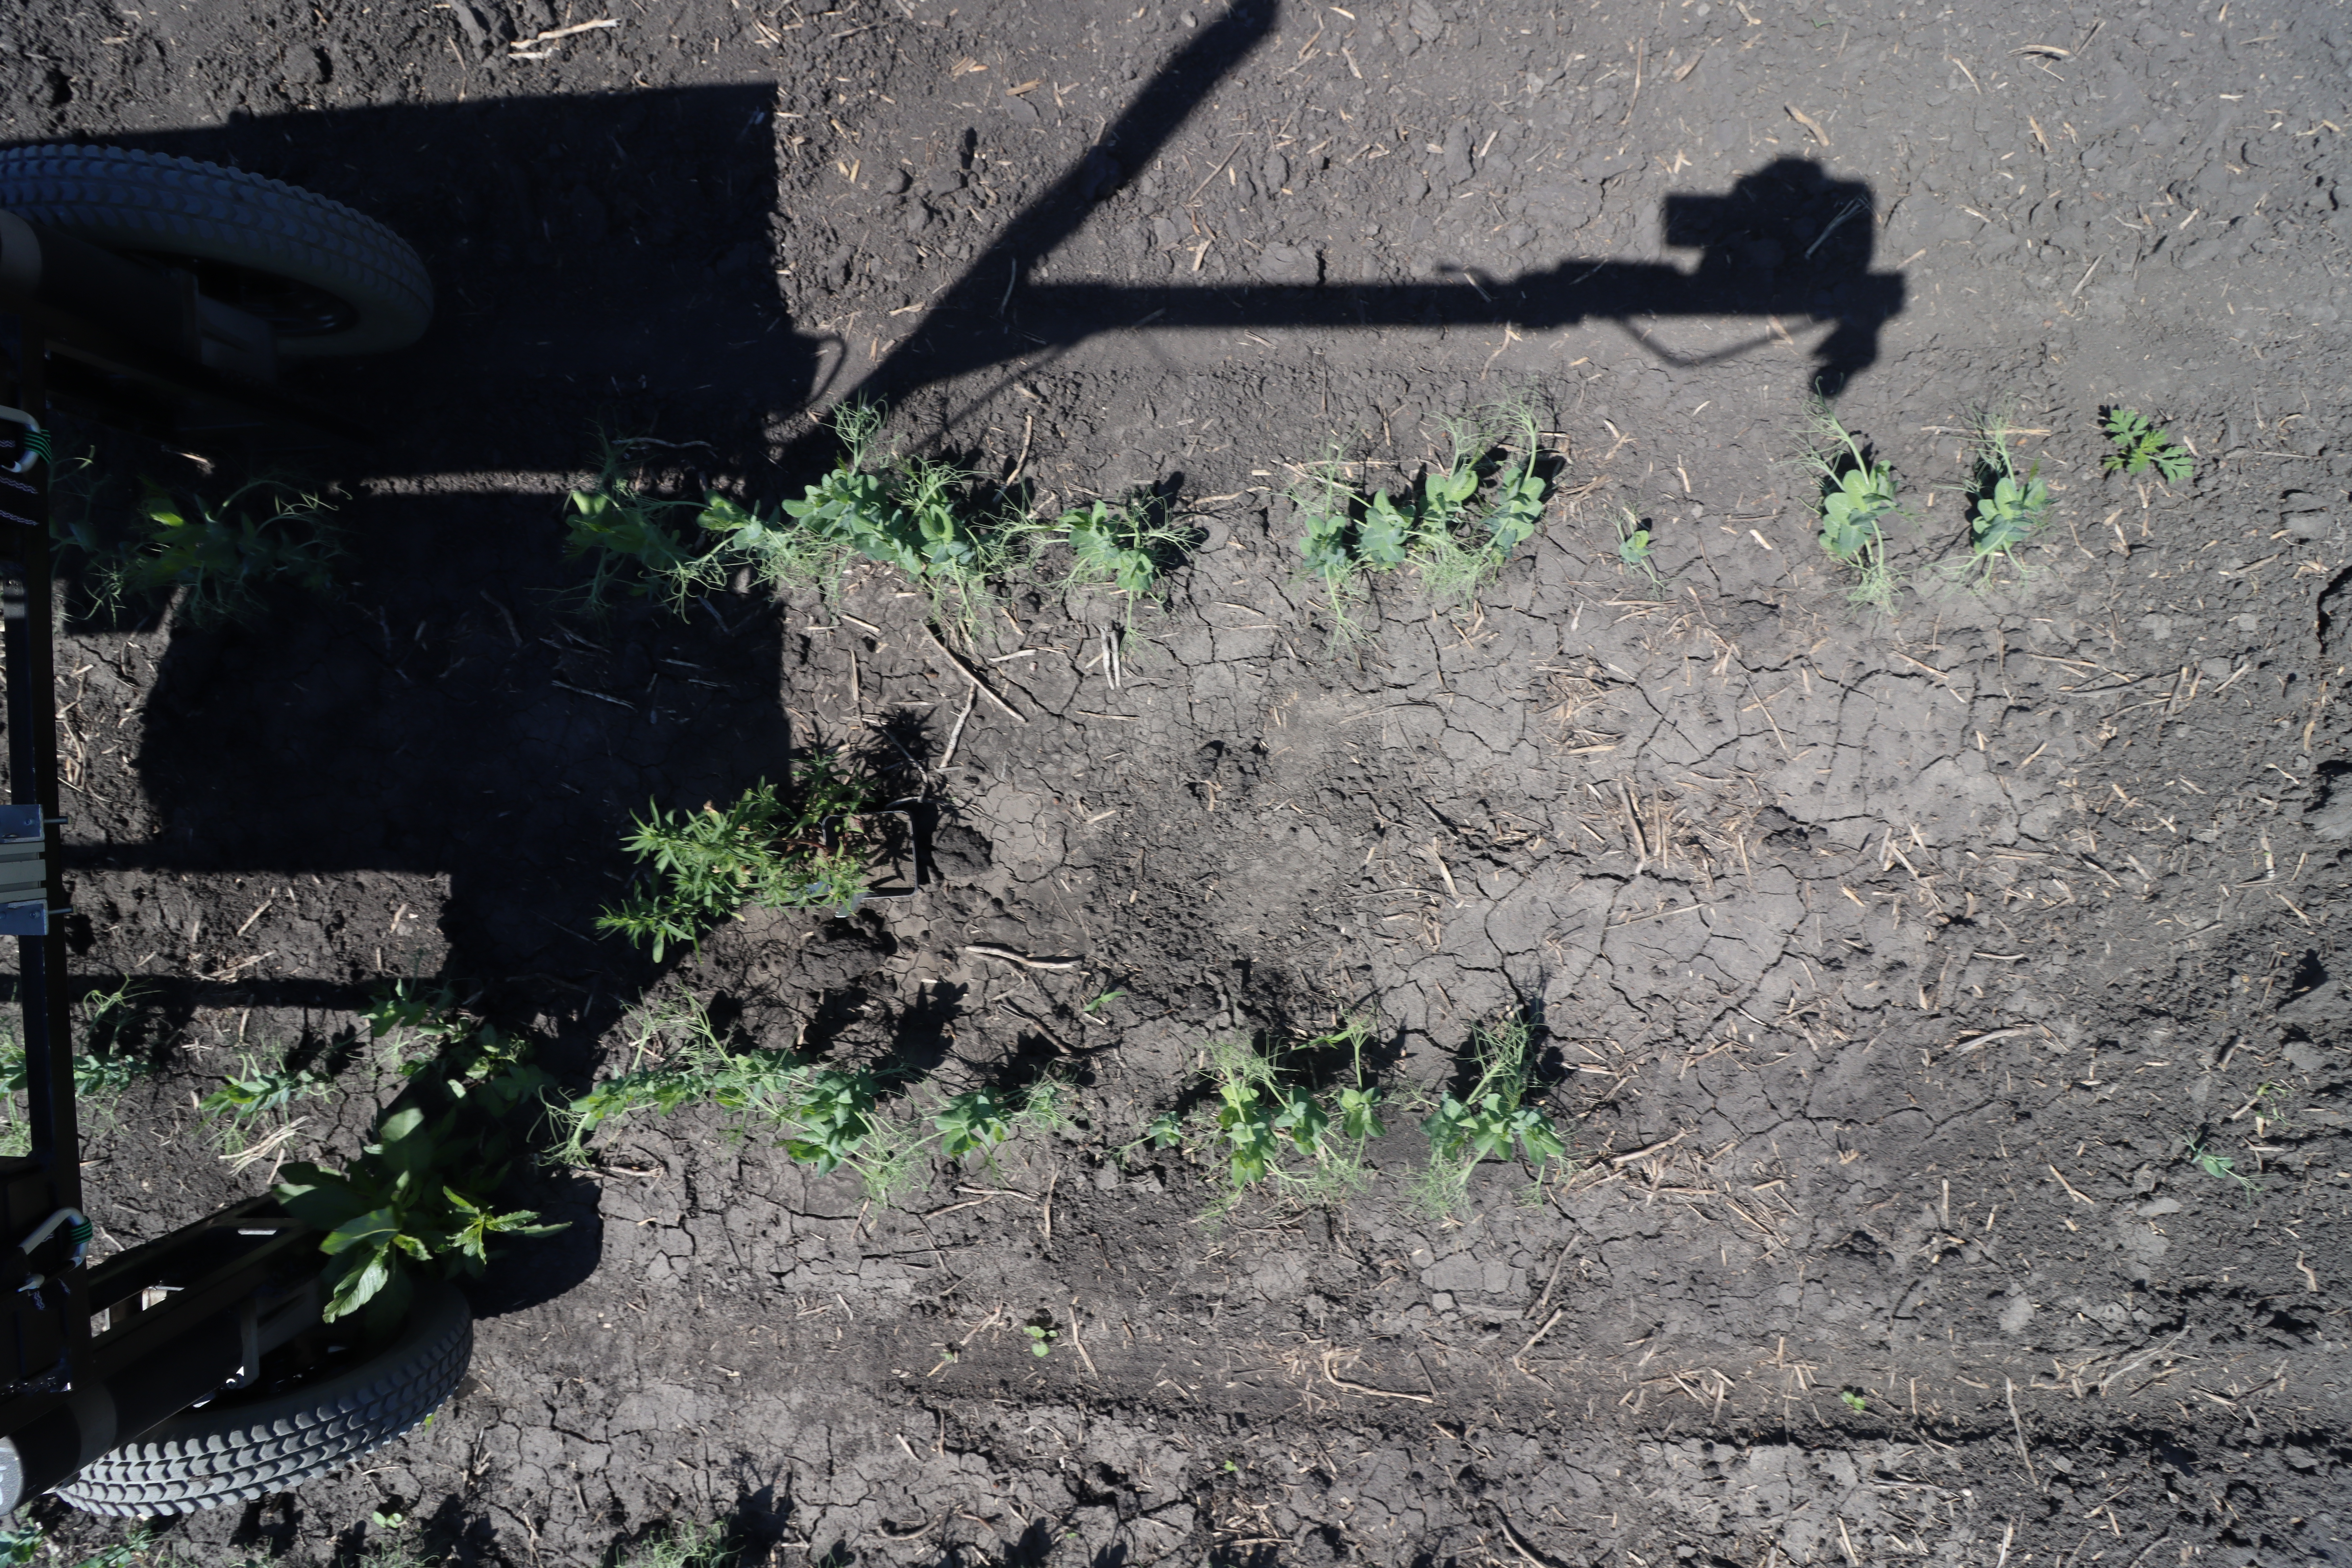
Crop: Field pea
Objects: Field Pea, Field Pea, Field Pea, Field Pea, Field Pea, Kochia, Field Pea, Field Pea, Field Pea, Field Pea, Field Pea, Field Pea, Ragweed, Field Pea, Field Pea, Field Pea, Waterhemp